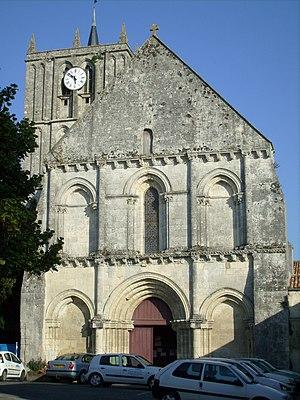
Eglise de Saint-Savinien
Cet article recense une partie des monuments historiques de la Charente-Maritime, en France.
Cet article recense les monuments historiques français classés en 1910.
Saint-Savinien, est une commune du sud-ouest de la France située dans le département de la Charente-Maritime. Ses habitants sont appelés les Savinois.